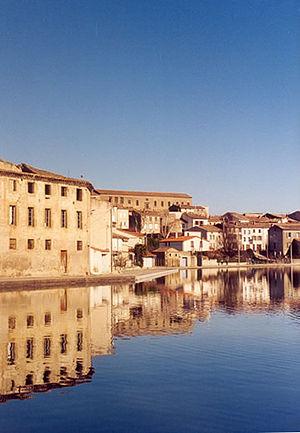
Le Canal du Midi à Castelnaudary. Color Film - Photo taken 1998 - scanned by the author. Better version one day.
La culture française recouvre d'abord l'ensemble des pratiques culturelles qui se trouvent sur le territoire français. Marquée par sa diversité, sa richesse, notamment grâce à ses différentes régions, aux emprunts à d'autres peuples, ainsi que par sa diffusion et son influence à travers le monde, elle connaît sur de nombreux plans une réputation internationale.
Sont listés dans cette chronologie des faits économiques des évènements importants de l'histoire économique.
Le canal du Midi est un canal de navigation français à bief de partage qui relie Toulouse à la mer Méditerranée depuis le xviiᵉ siècle. D'abord nommé « canal royal de Languedoc », les révolutionnaires le rebaptisent en 1789 « canal du Midi ». À partir du xixᵉ siècle, le canal latéral à la Garonne, qui double la Garonne de Bordeaux à Toulouse, prolonge le canal du Midi pour fournir une voie navigable de l'océan Atlantique à la mer Méditerranée : l'ensemble des deux canaux est dénommé « canal des Deux-Mers ».